Johann Christoph von Wöllner

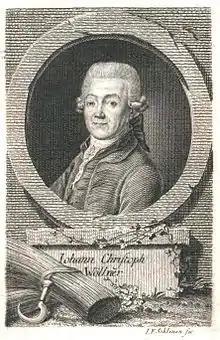
Johann Christoph von Wöllner

Johann Christoph von Wöllner (19 May 1732 in Döberitz, Margraviate of Brandenburg – 10 September 1800 in Grossriez near Beeskow) was a Prussian pastor and politician under King Frederick William II. He was inclined to mysticism and joined the Freemasons and the Order of the Golden and Rosy Cross.